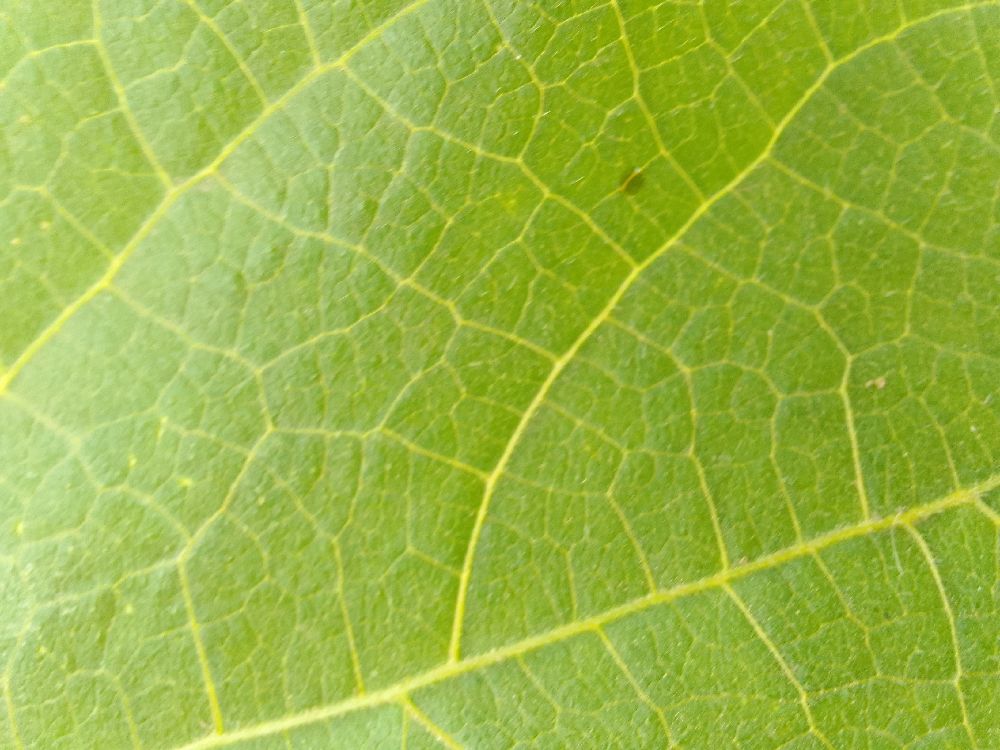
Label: healthy